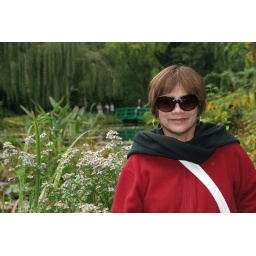
Some of Monet's most famous paintings, such as his water lily and Japanese bridge paintings, were of his garden in Giverny.